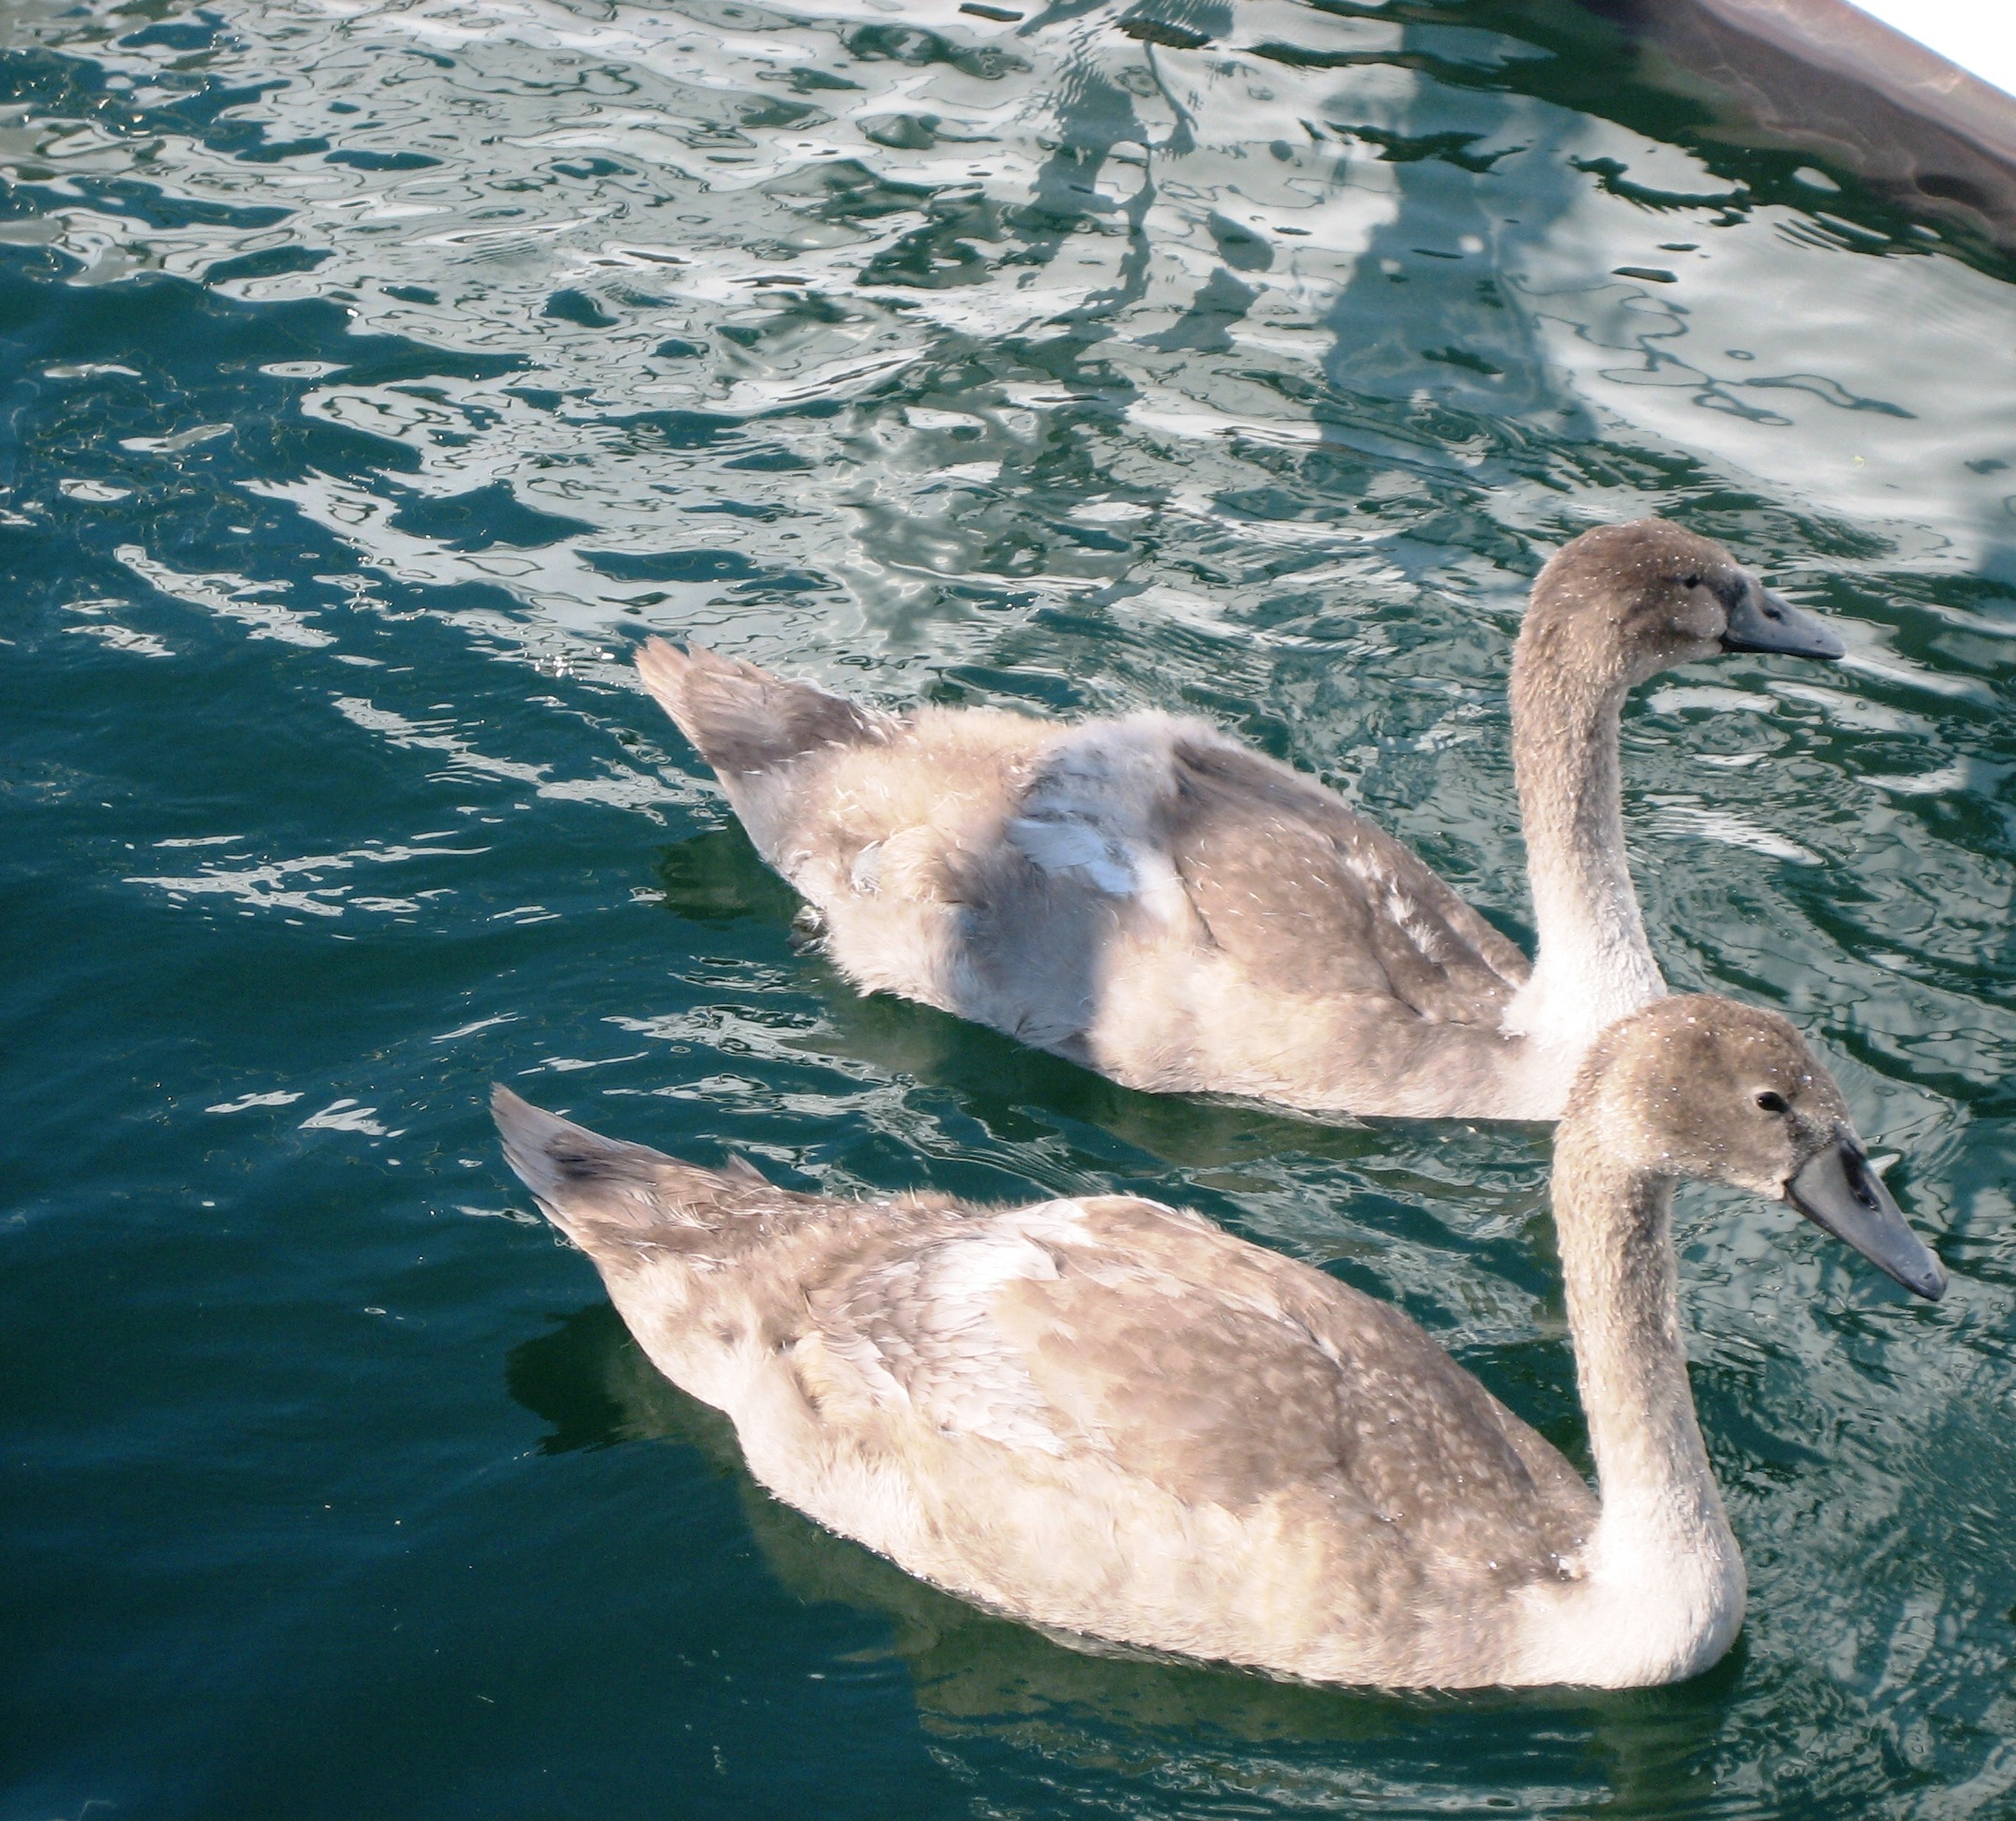
water, bird, fauna, swan, vertebrate, waterfowl, water bird, animal children, ducks geese and swans